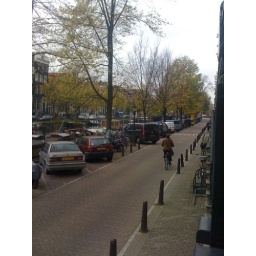
Cars line up in front of boats on the street in front of our house.